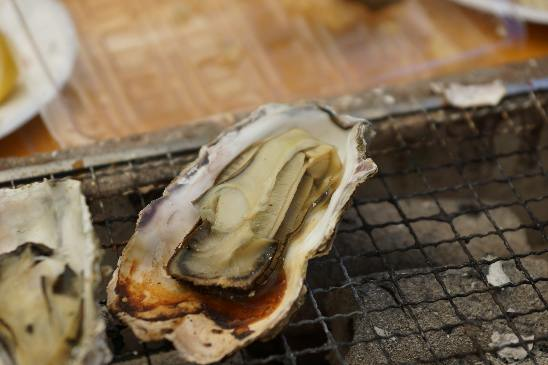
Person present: No